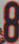
Number: 8